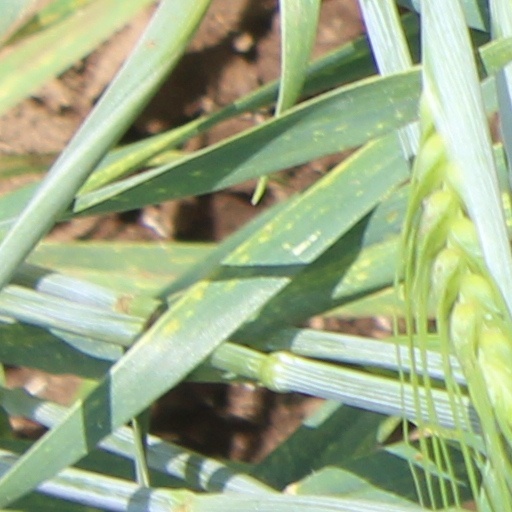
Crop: wheat